Beach golf

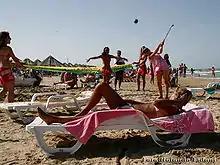
natural obstacles in Beach golf event 2007

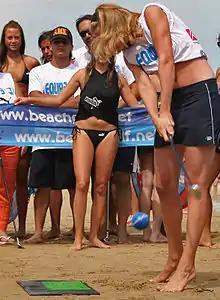
Swing on the beach, event 2006

Regulations have been created for the Beach Golf Event, aiming to anticipate various kinds of situations. The main rule states that people and things constitute natural obstacles on the path.